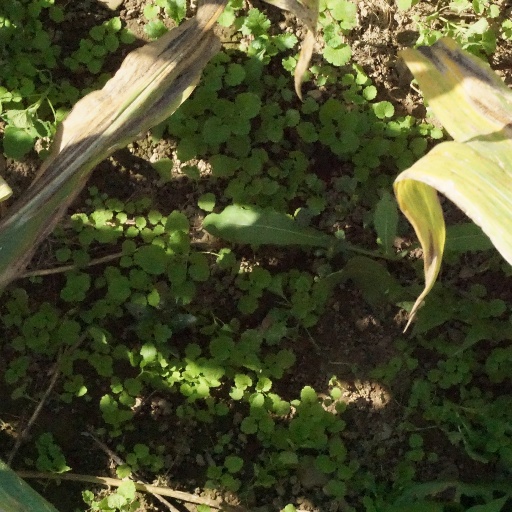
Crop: maize; corn